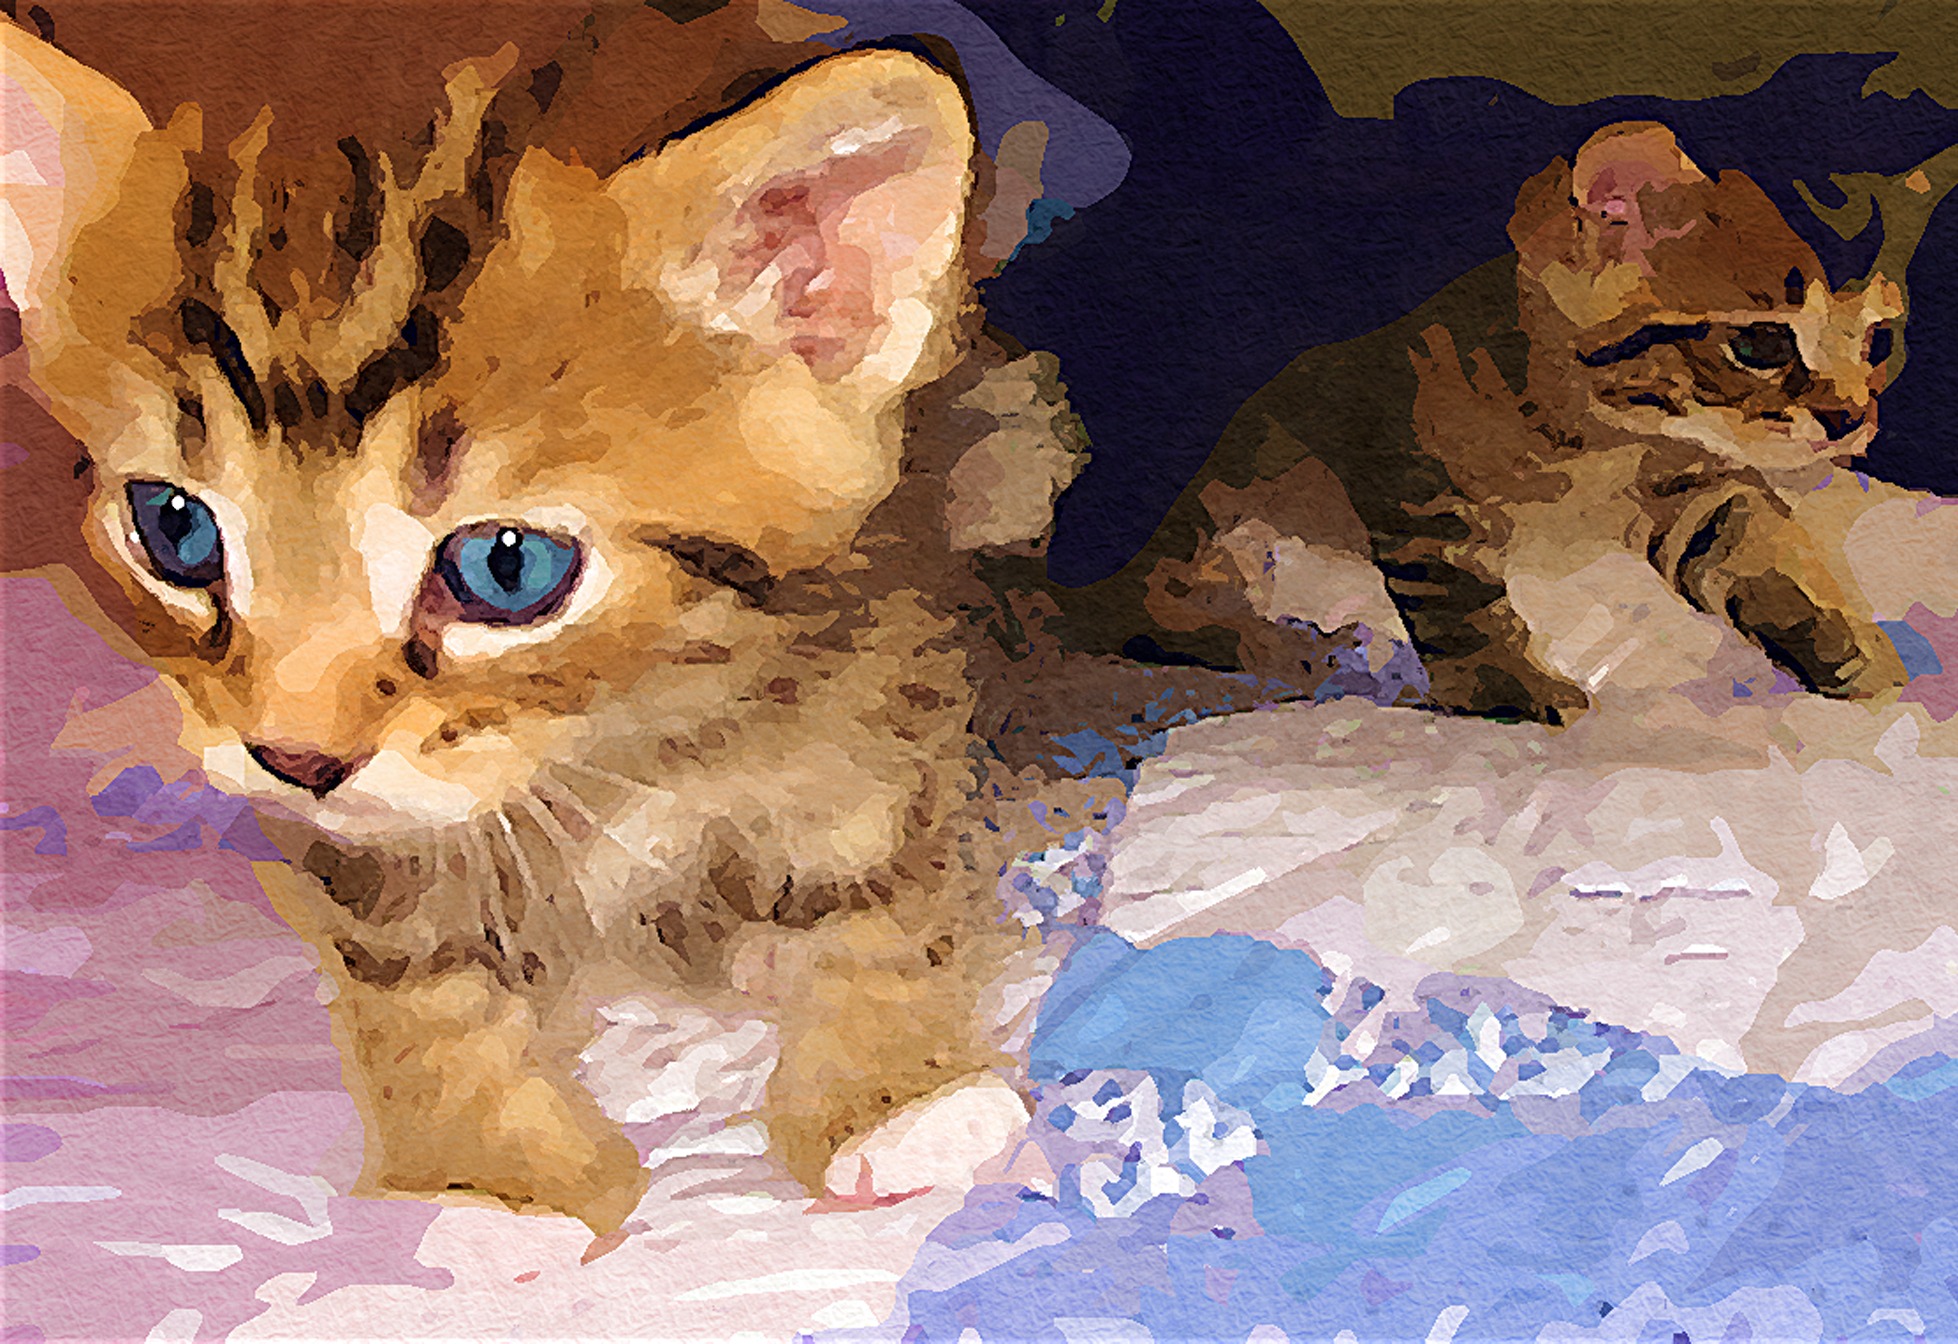
nature, animal, cute, pet, fur, kitten, cat, feline, mammal, blanket, baby, artwork, painting, watercolor, close up, face, whiskers, art, fun, bed, vertebrate, beautiful, adorable, domestic cat, gentle, blue eyes, free photo, small to medium sized cats, cat like mammal